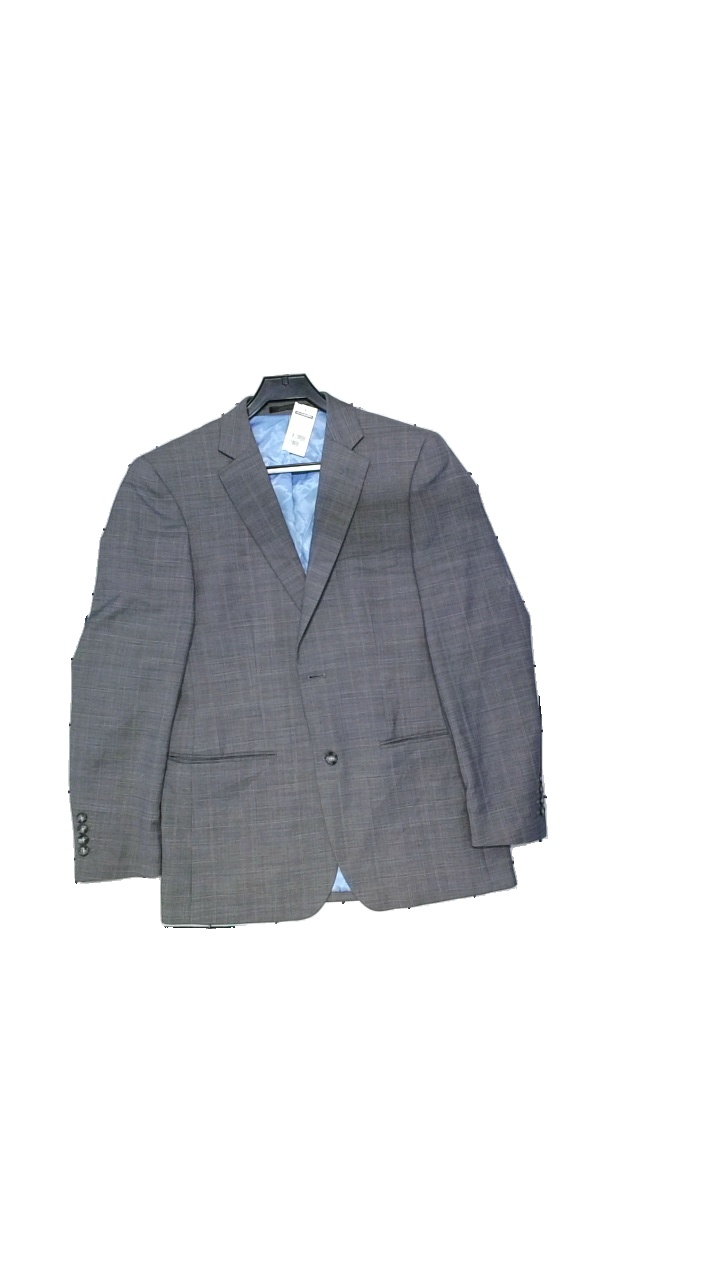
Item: Blazer (Men)
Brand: Dressman
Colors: Grey, Blue
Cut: Regular
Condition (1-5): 4
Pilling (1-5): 3
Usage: Reuse
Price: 150-250